Rapid diagnostic test

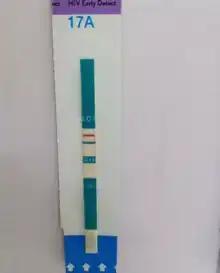
HIV-Rapid-test-strip

The European Union defines that a rapid test means qualitative or semi-quantitative in vitro-diagnostic medical devices, used singly or in a small series, which involve non-automated procedures and have been designed to give a fast result.